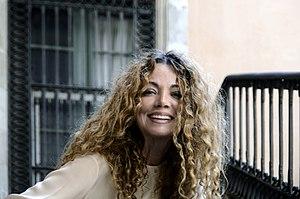
Ángela Becerra Acevedo, née le 17 juillet 1957 à Cali en Colombie, est une écrivaine colombienne, gagnante du Premio Planeta - Casa de América 2009, du Premio Azorín 2005 et de quatre Prix Latin Literary Award à Chicago. Ses œuvres ont été traduites en 23 langues et publiées dans plus de 50 pays. Elle est considérée comme la créatrice de l'idéalisme magique, et est un des auteurs hispanophones les plus lus et la personnalité colombienne la plus suivie après Gabriel García Márquez.